IWRG Intercontinental Super Welterweight Championship

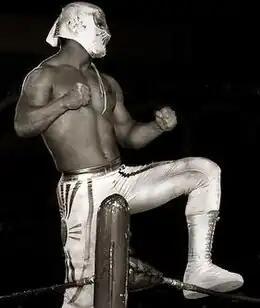
Místico, the only Super Welterweight Champion ever

The IWRG Intercontinental Super Welterweight Championship ("Campeonato Intercontinental de Peso Super Welter IWRG" in Spanish) is an inactive professional wrestling championship promoted by the Mexican professional wrestling promotion International Wrestling Revolution Group (IWRG). The official definition of the super welterweight weight class in Mexico is between and , but is not always strictly enforced.